Ban Bossy

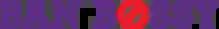

Ban Bossy is a self-censorship campaign launched in 2014 by LeanIn.org. The campaign criticizes the use of the word "bossy" to describe assertive girls and women, proposing that the word is stigmatizing and may discourage girls and women from seeking positions of leadership.